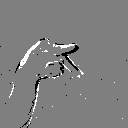
ASL letter: p